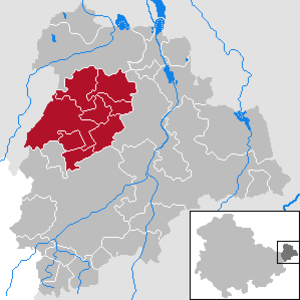
La Communauté d'administration de Rositz, fondée en 1993, réunit quatre communes de l'arrondissement du Pays-d'Altenbourg en Thuringe. Elle a son siège dans la commune de Rositz.